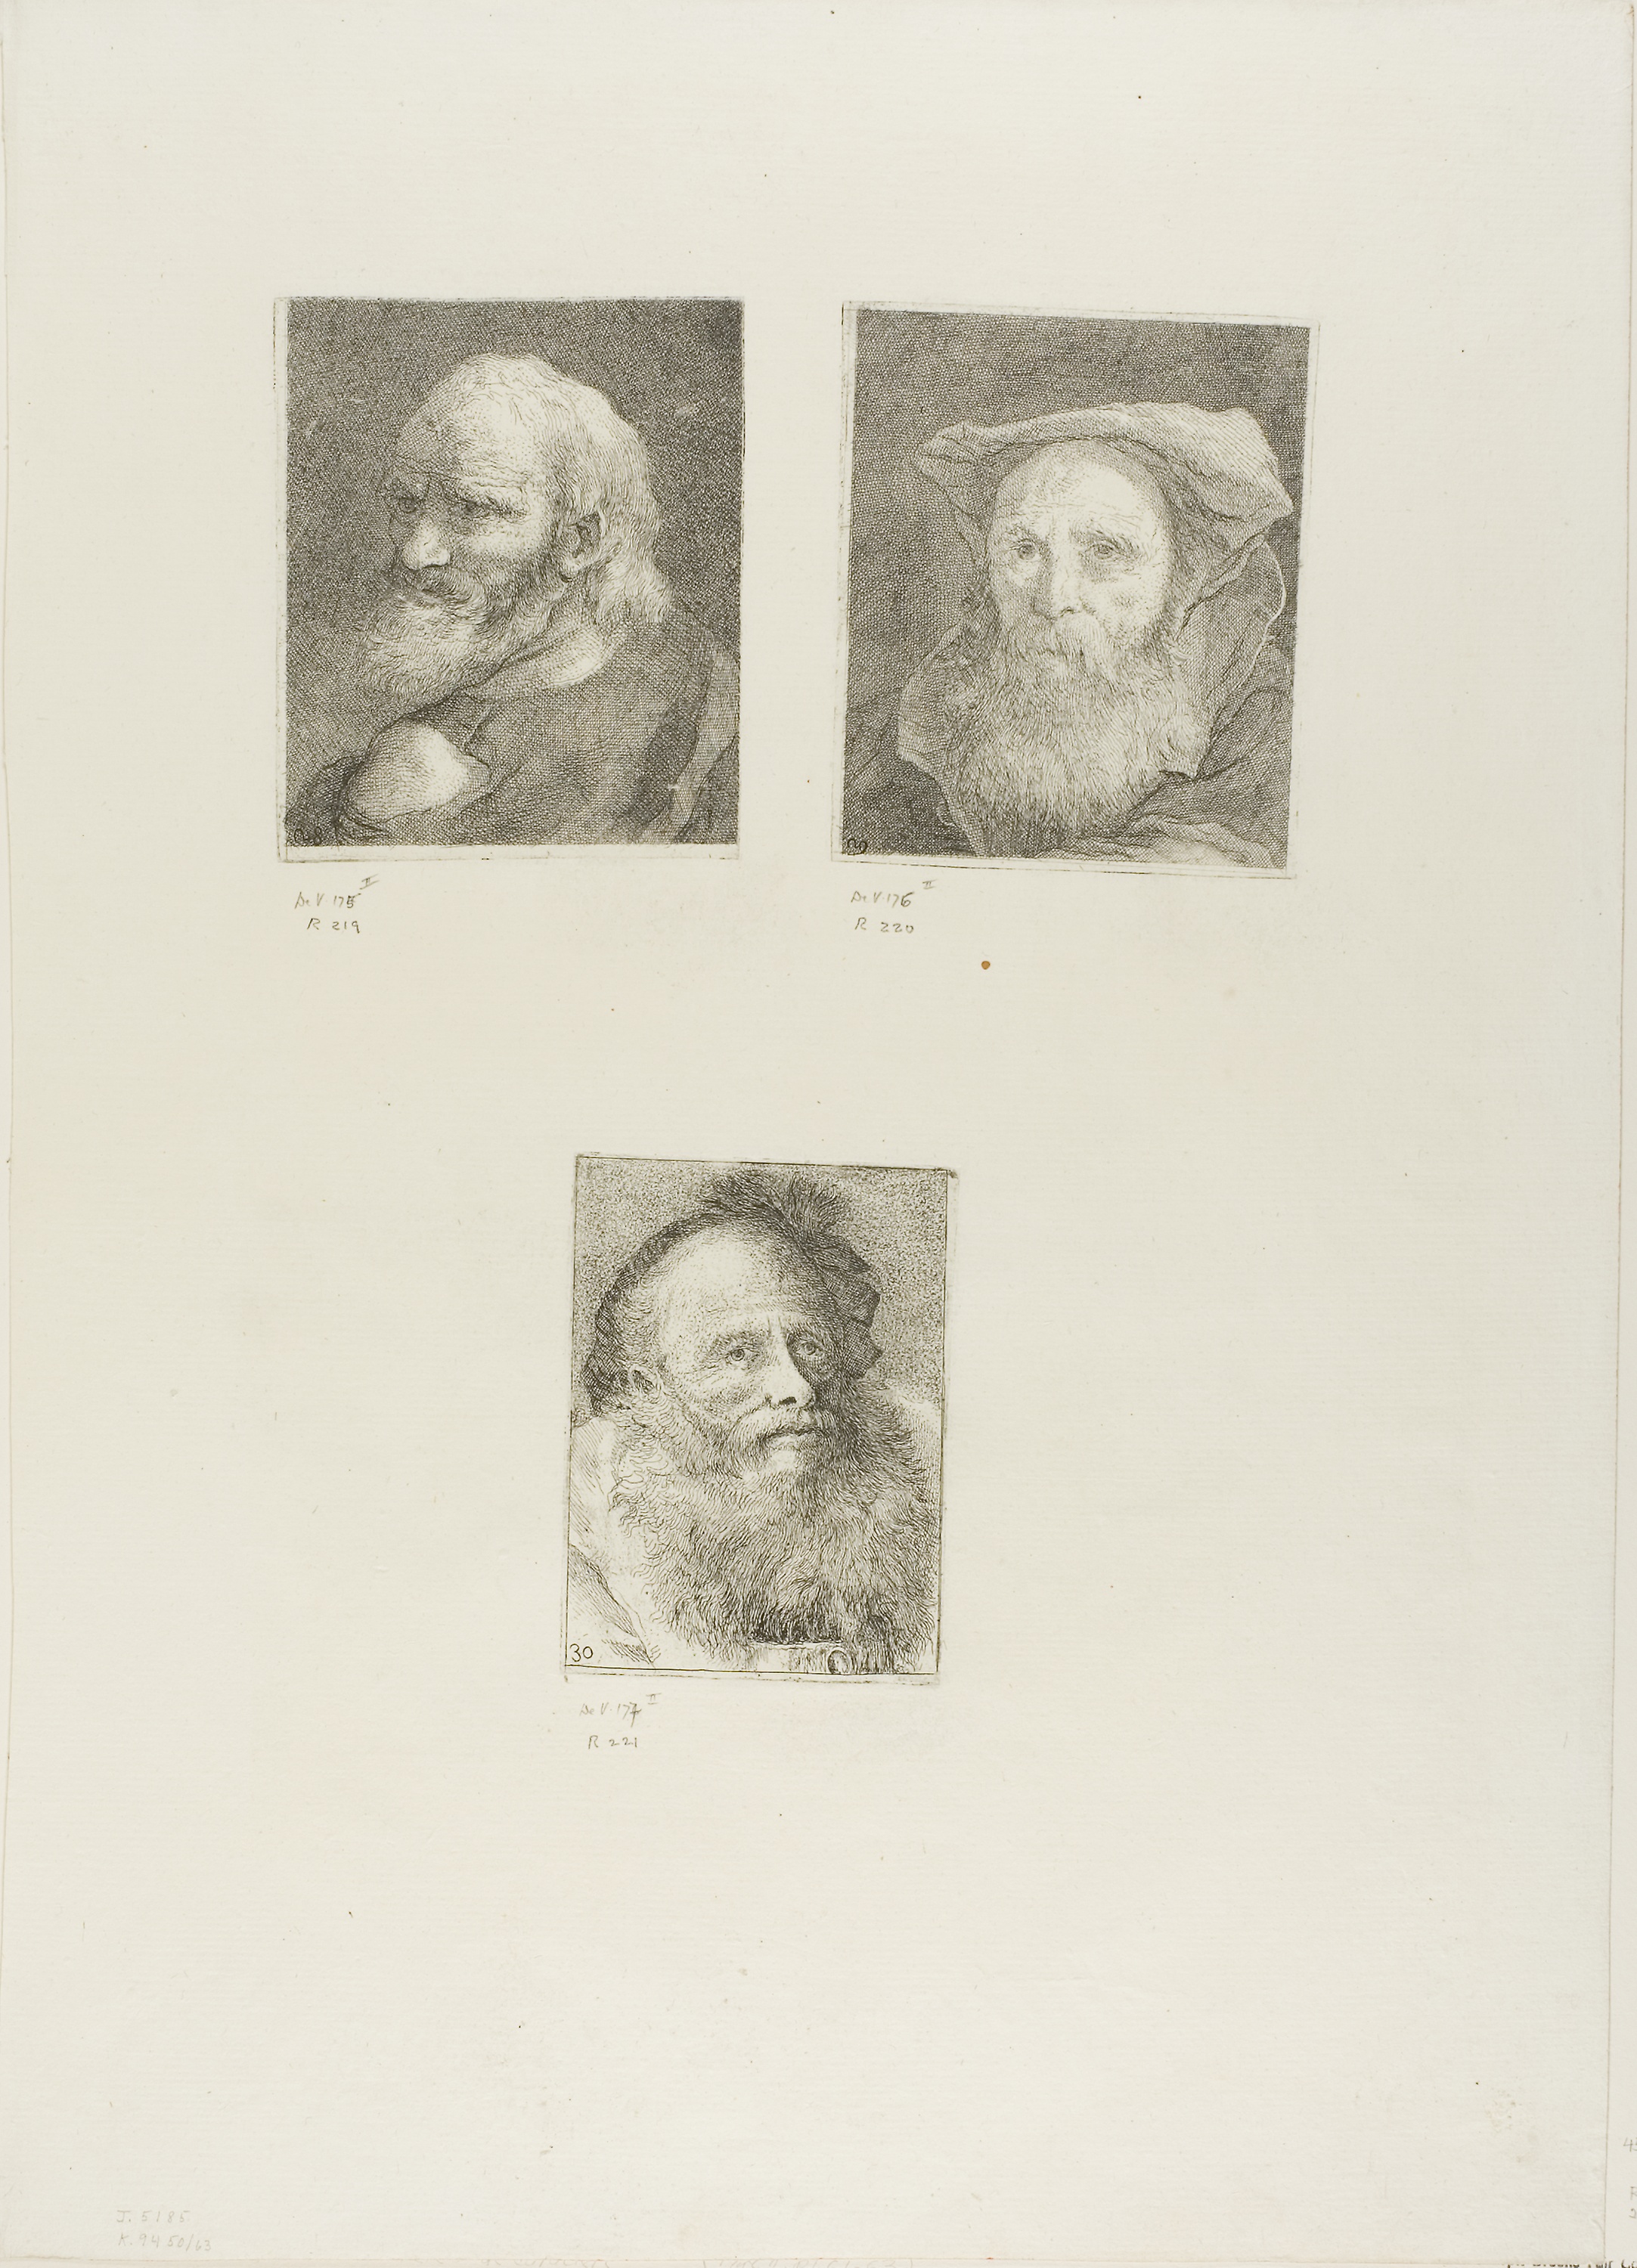
drawing, art, black and white, portrait, artwork, sketch, visual arts, figure drawing, self portrait, jaw, modern art